History of construction

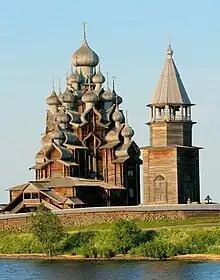
Church in Kizhi, Russia, is listed as a UNESCO World Heritage Site as a building constructed entirely out of wood, in the log building technique.

Romanesque buildings of the period 600–1100 AD were entirely roofed in timber or had stone barrel vaults covered by timber roofs. The Gothic style of architecture with its vaults, flying buttresses and pointed gothic arches developed in the twelfth century, and in the centuries that followed ever more incredible feats of constructional daring were achieved in stone. Thin stone vaults and towering buildings were constructed using rules derived by trial and error. Failures were frequent, particularly in difficult areas such as crossing towers.